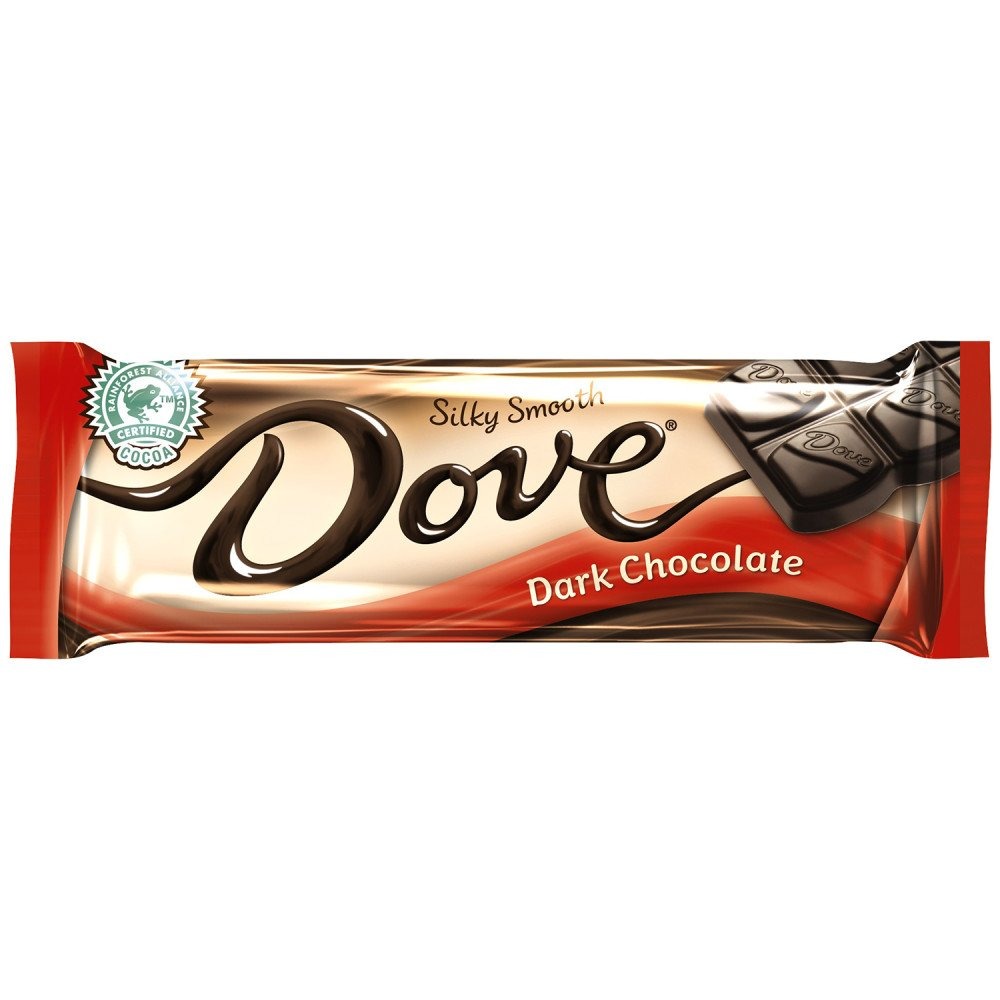
Item Name: DOVE Dark Chocolate Singles Size Candy Bar 1.44-Ounce Bar
Bullet Point 1: Contains one (1) 1.44-ounce Bar of DOVE Dark Chocolate
Bullet Point 2: Made with silky smooth dark chocolate, DOVE PROMISES Dark Chocolate Candies are a delicious afternoon treat
Bullet Point 3: Singles bars are convenient for parties or gift baskets
Bullet Point 4: We buy cocoa from Rainforest Alliance Certified farms, traceable from the farms into factory .Easy to share and great for baking
Bullet Point 5: DOVE Dark Chocolates are made with Rainforest Alliance Certified Cocoa
Value: 1.0
Unit: count

Price: 2